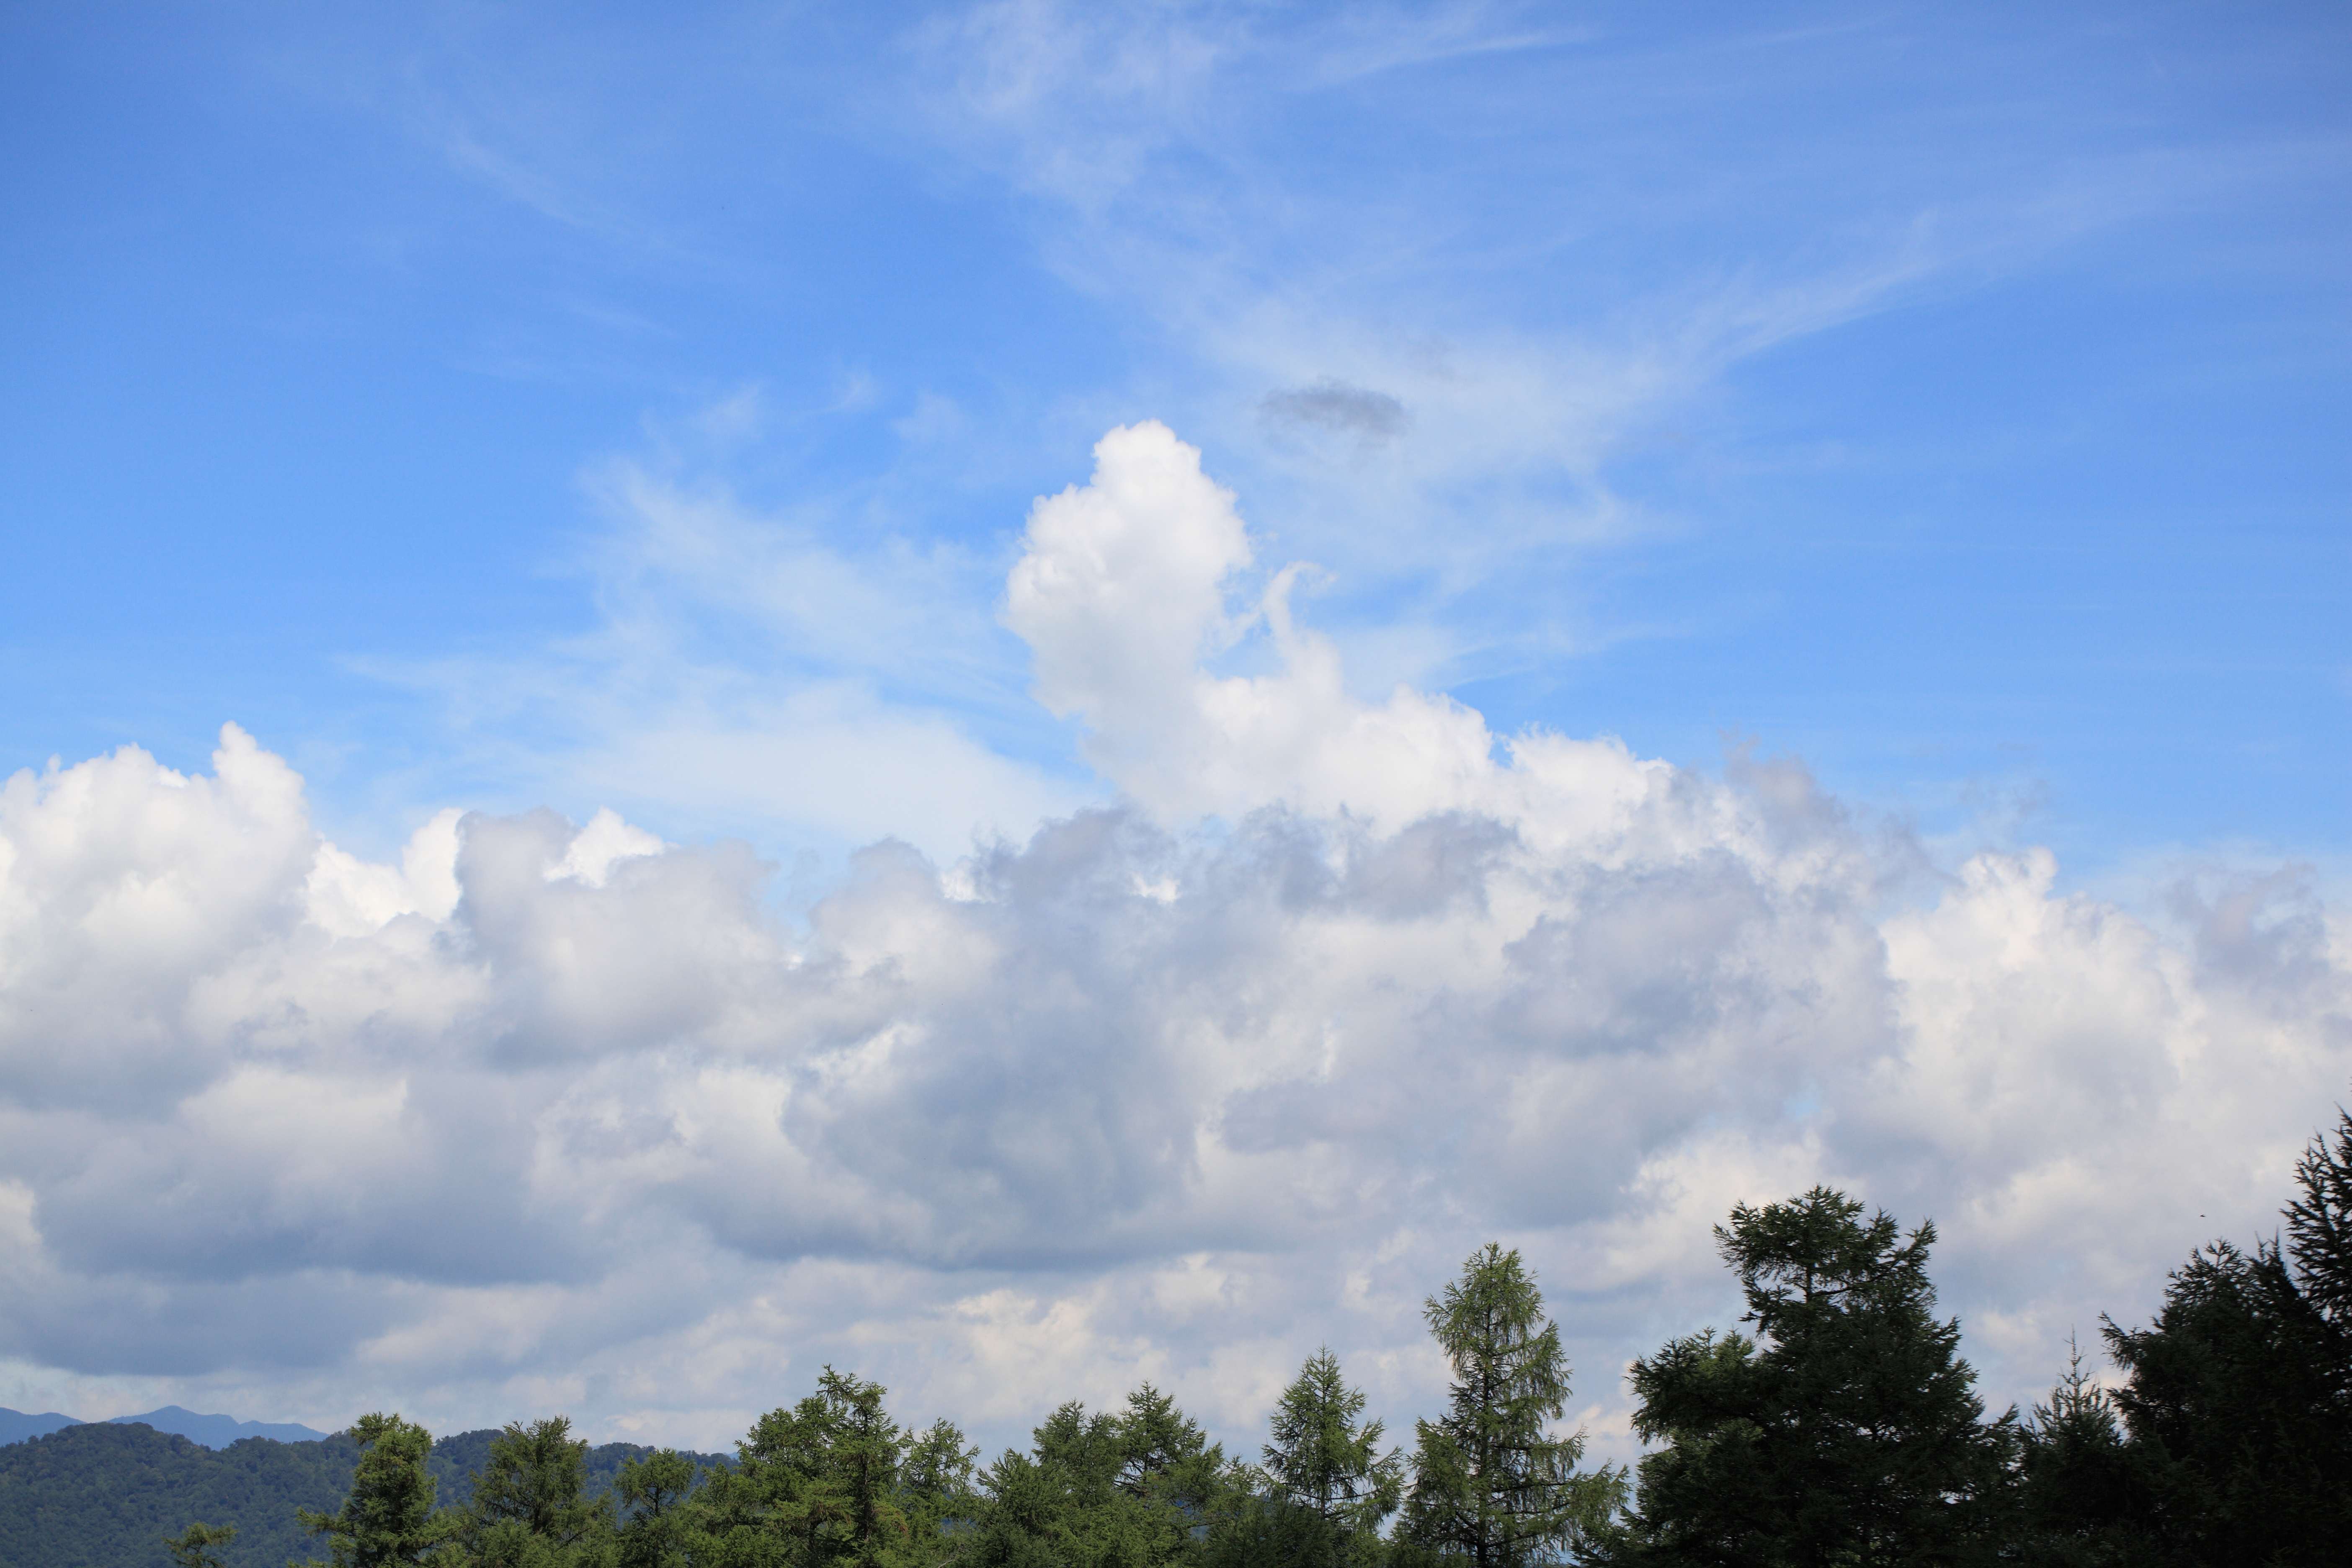
horizon, cloud, sky, field, sunlight, atmosphere, daytime, high, cumulus, clouds, 5d, hires, markii, hi, res, resolution, huntermountain, meteorological phenomenon